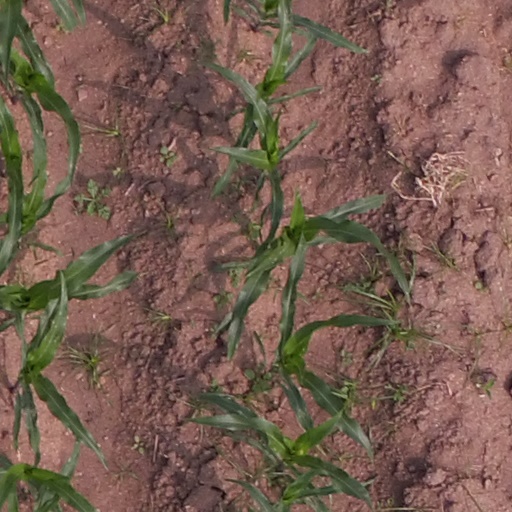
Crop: maize; corn